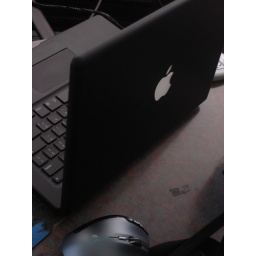
natural light coming from the window in front of the laptop